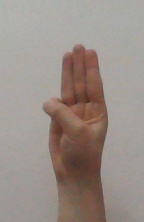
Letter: thaa